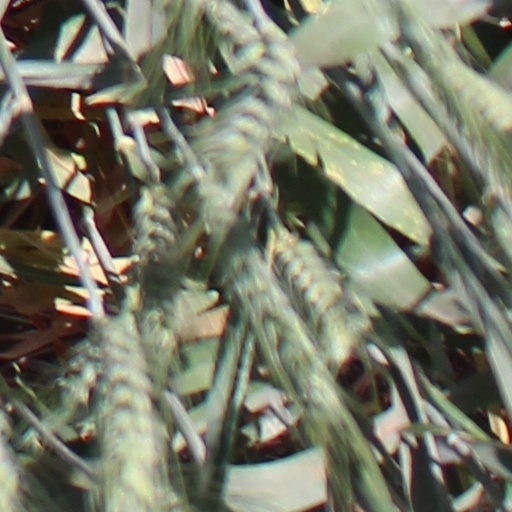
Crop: wheat